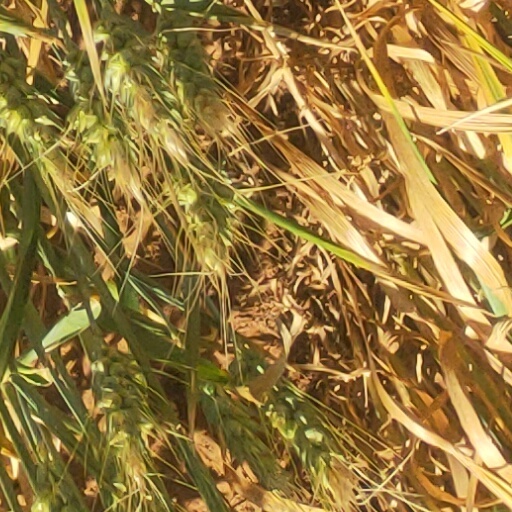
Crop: wheat